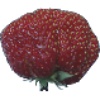
Label: strawberry_wedge